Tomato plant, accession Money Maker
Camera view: bottom (45 deg); turntable rotation: 180 degrees
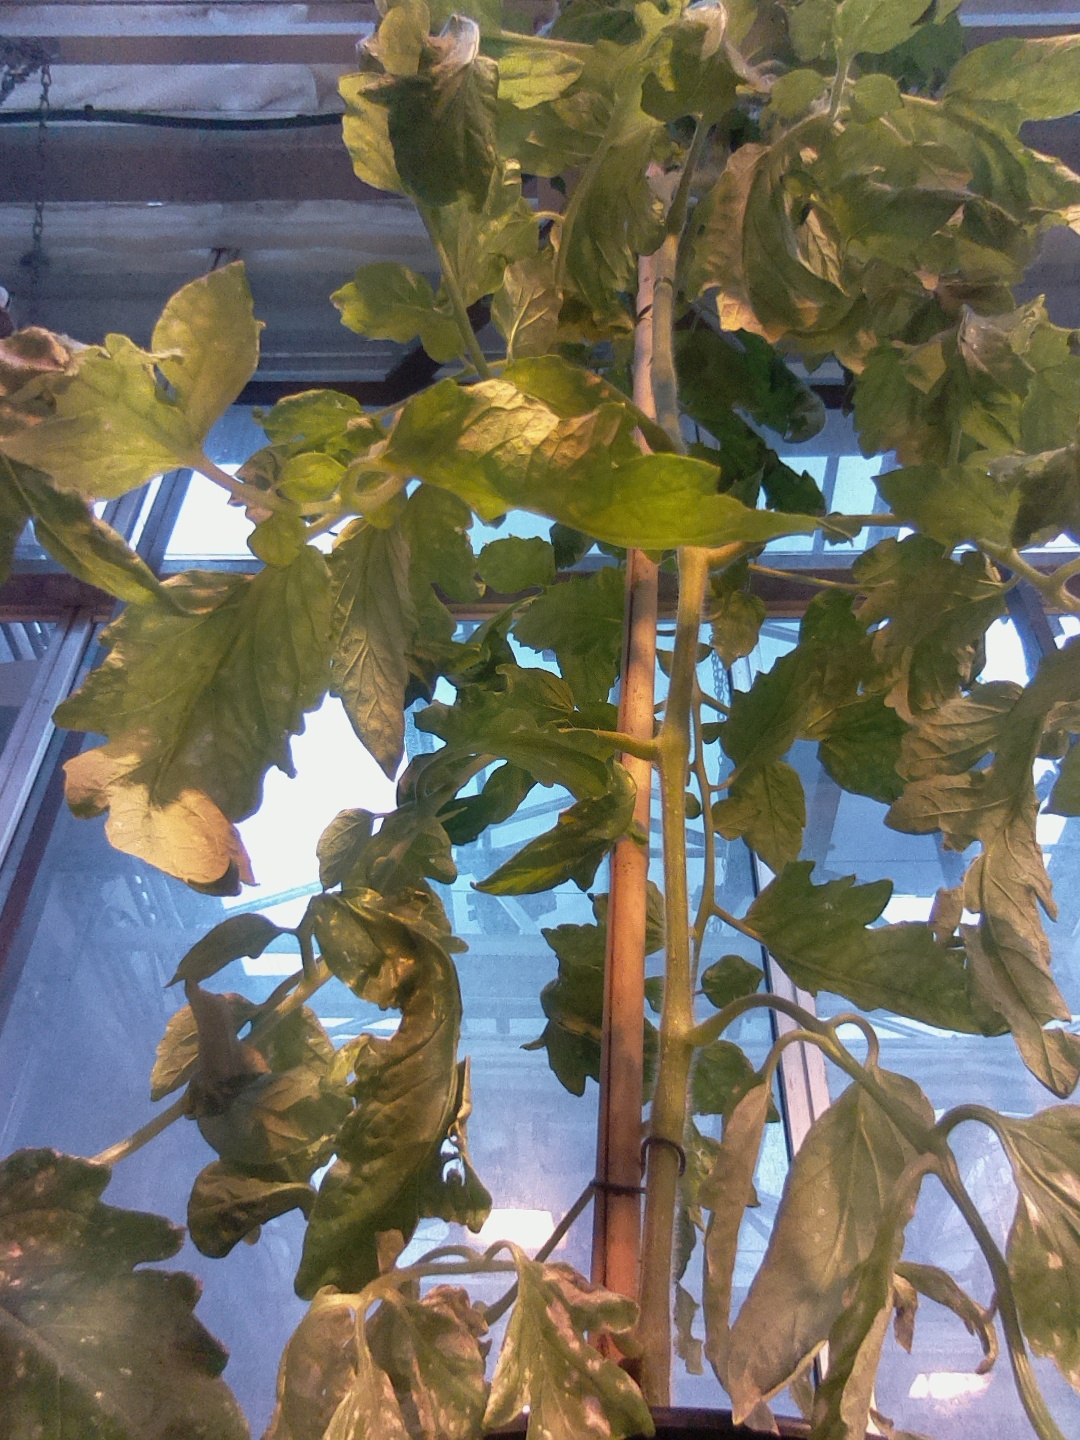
BBCH growth stage 67: Full flowering, 70%-80% of flowers open, more petals falling